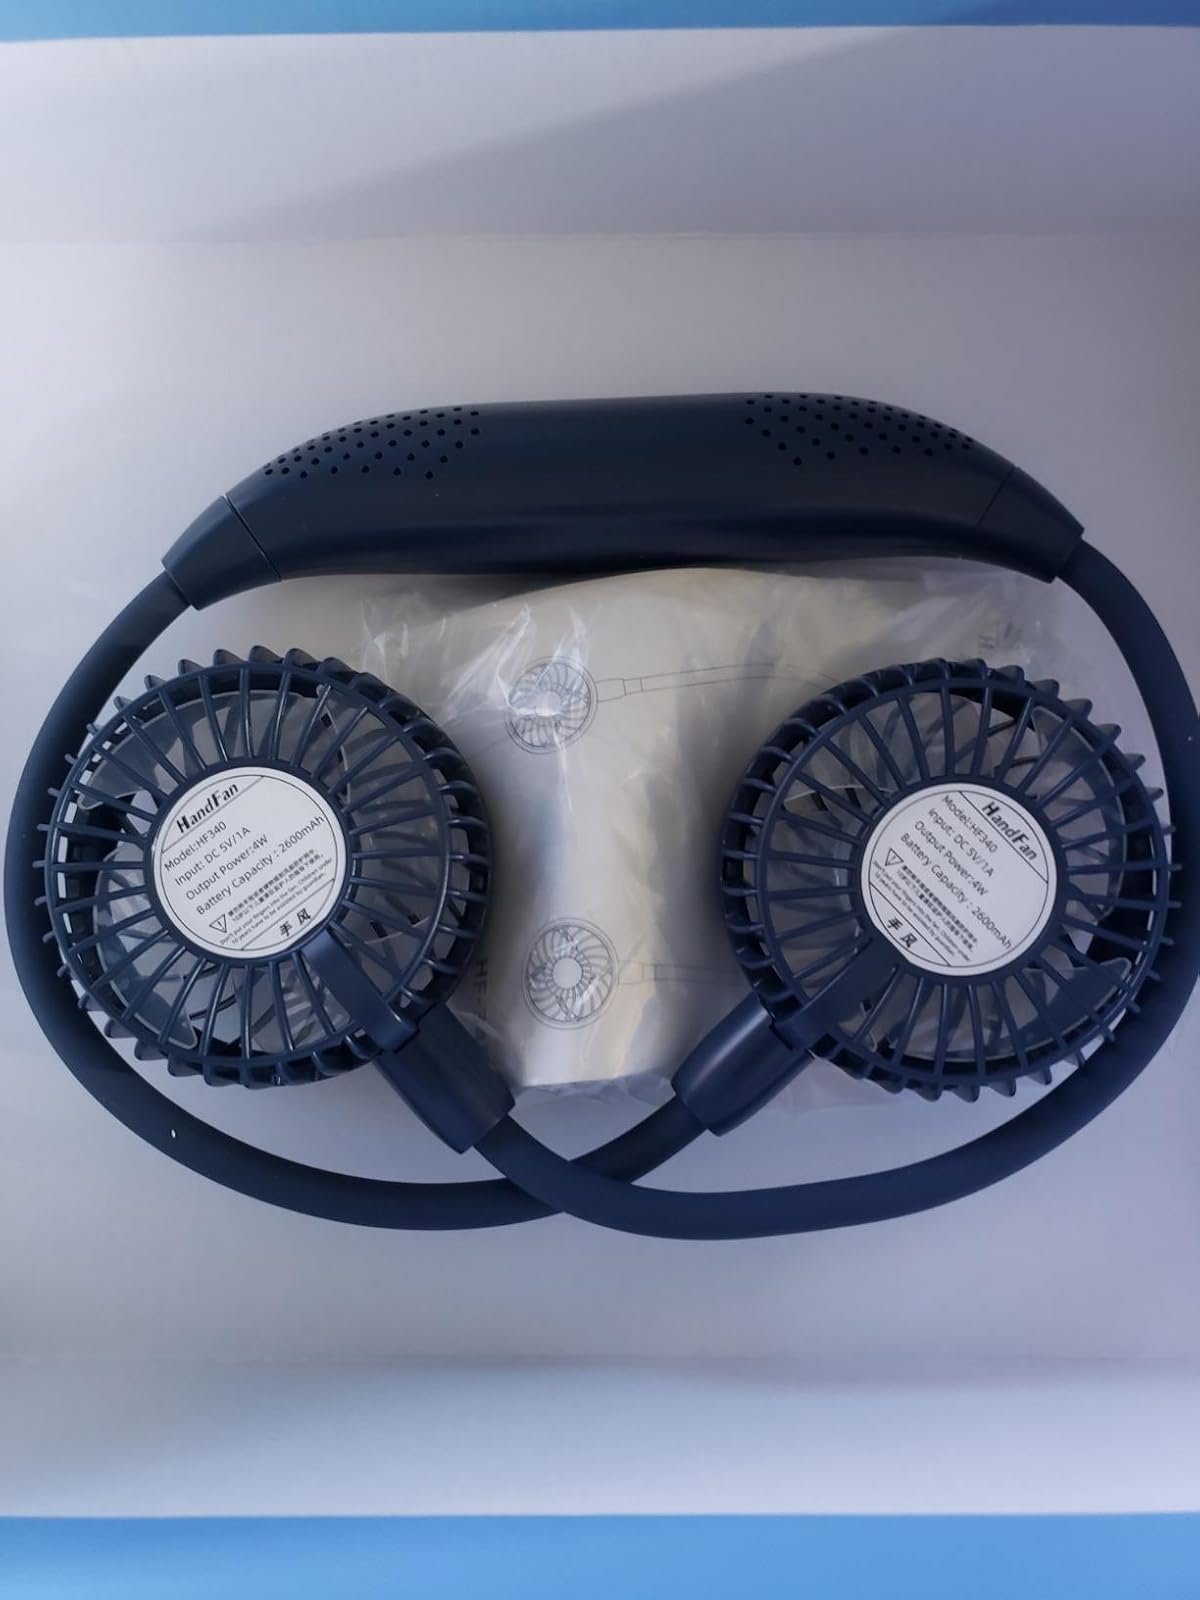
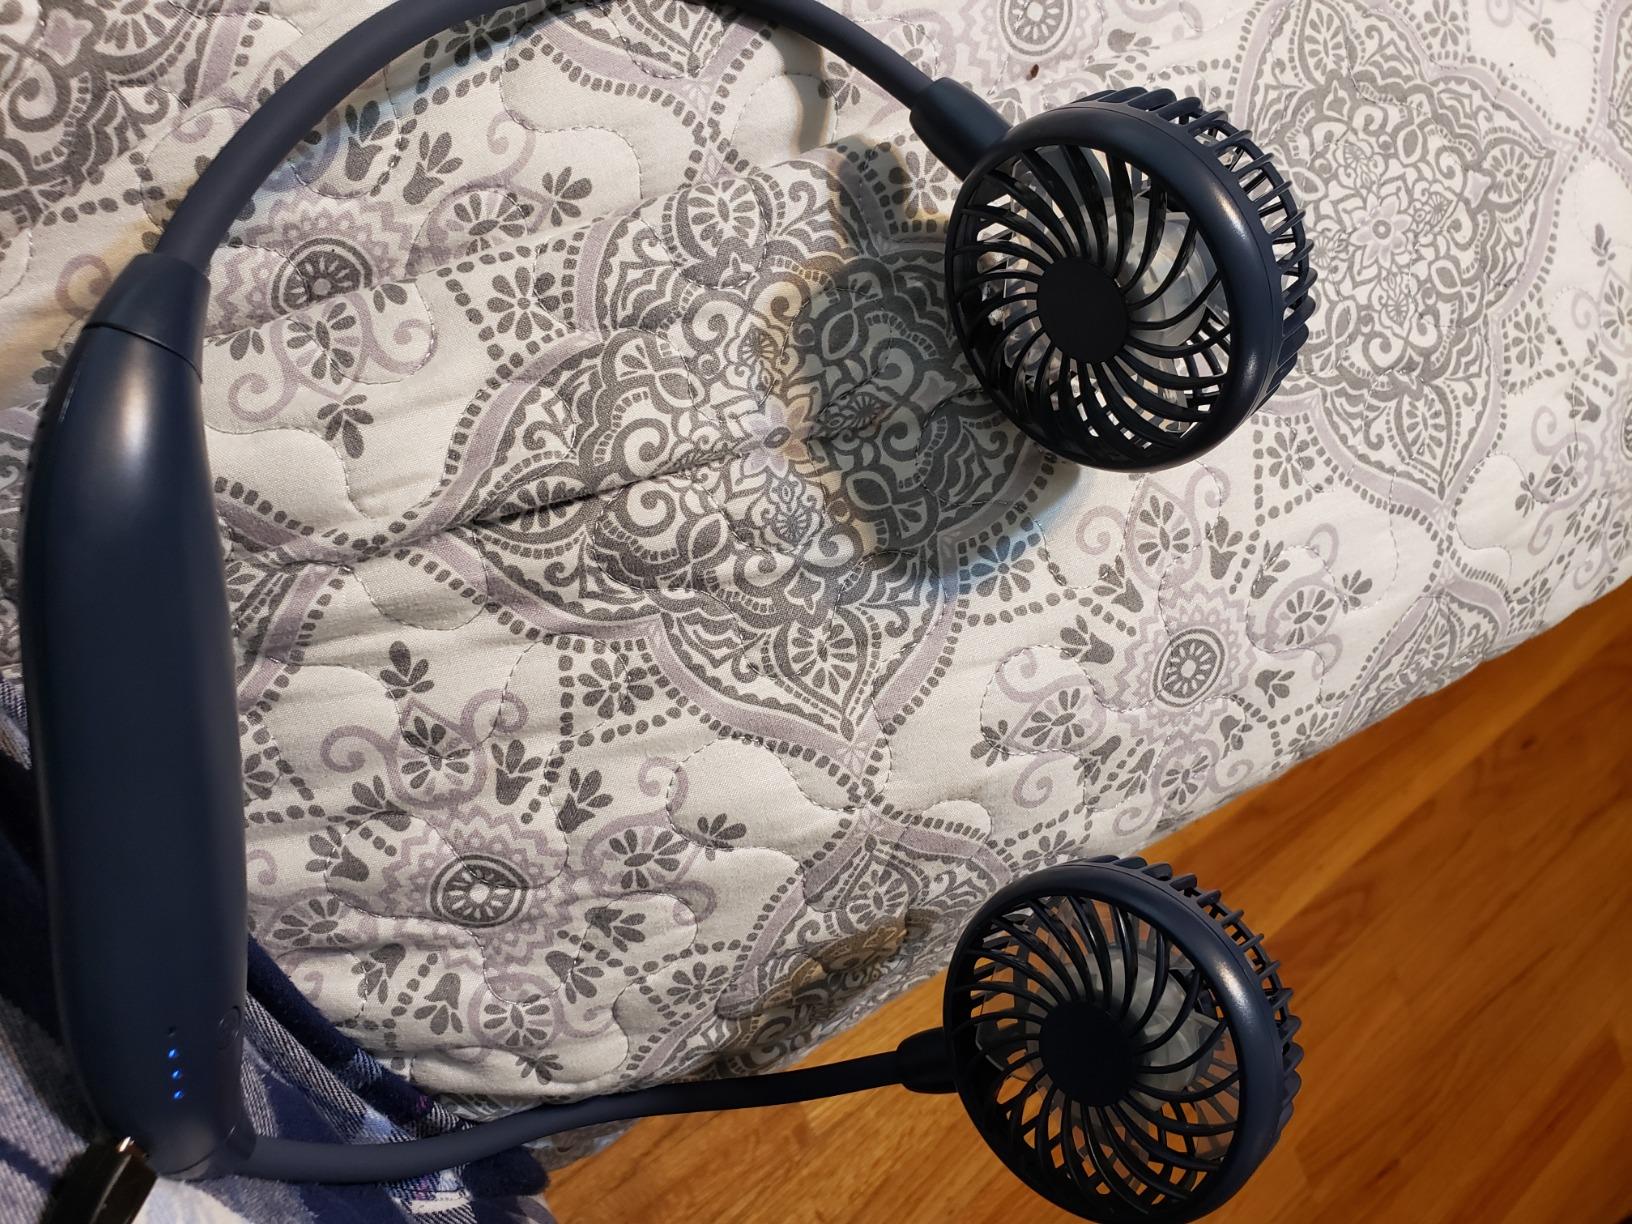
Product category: fan
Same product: yes